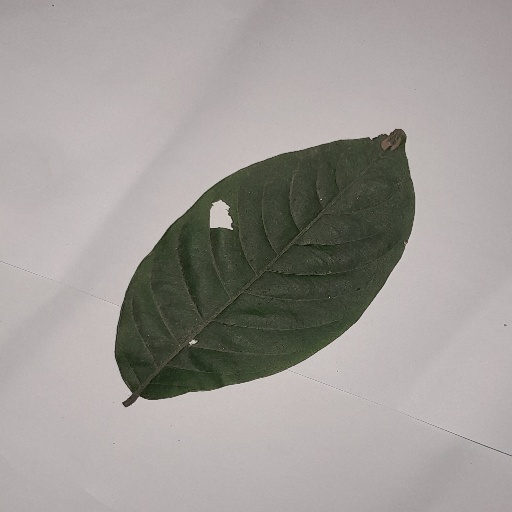
Species: HariTaki
Leaf condition: Shot Hole